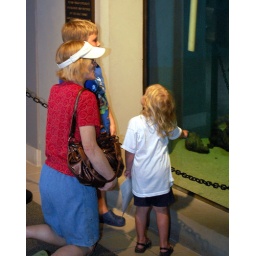
The SeaCenter in Lake Jackson has a very nice ocean fish display the kids love.